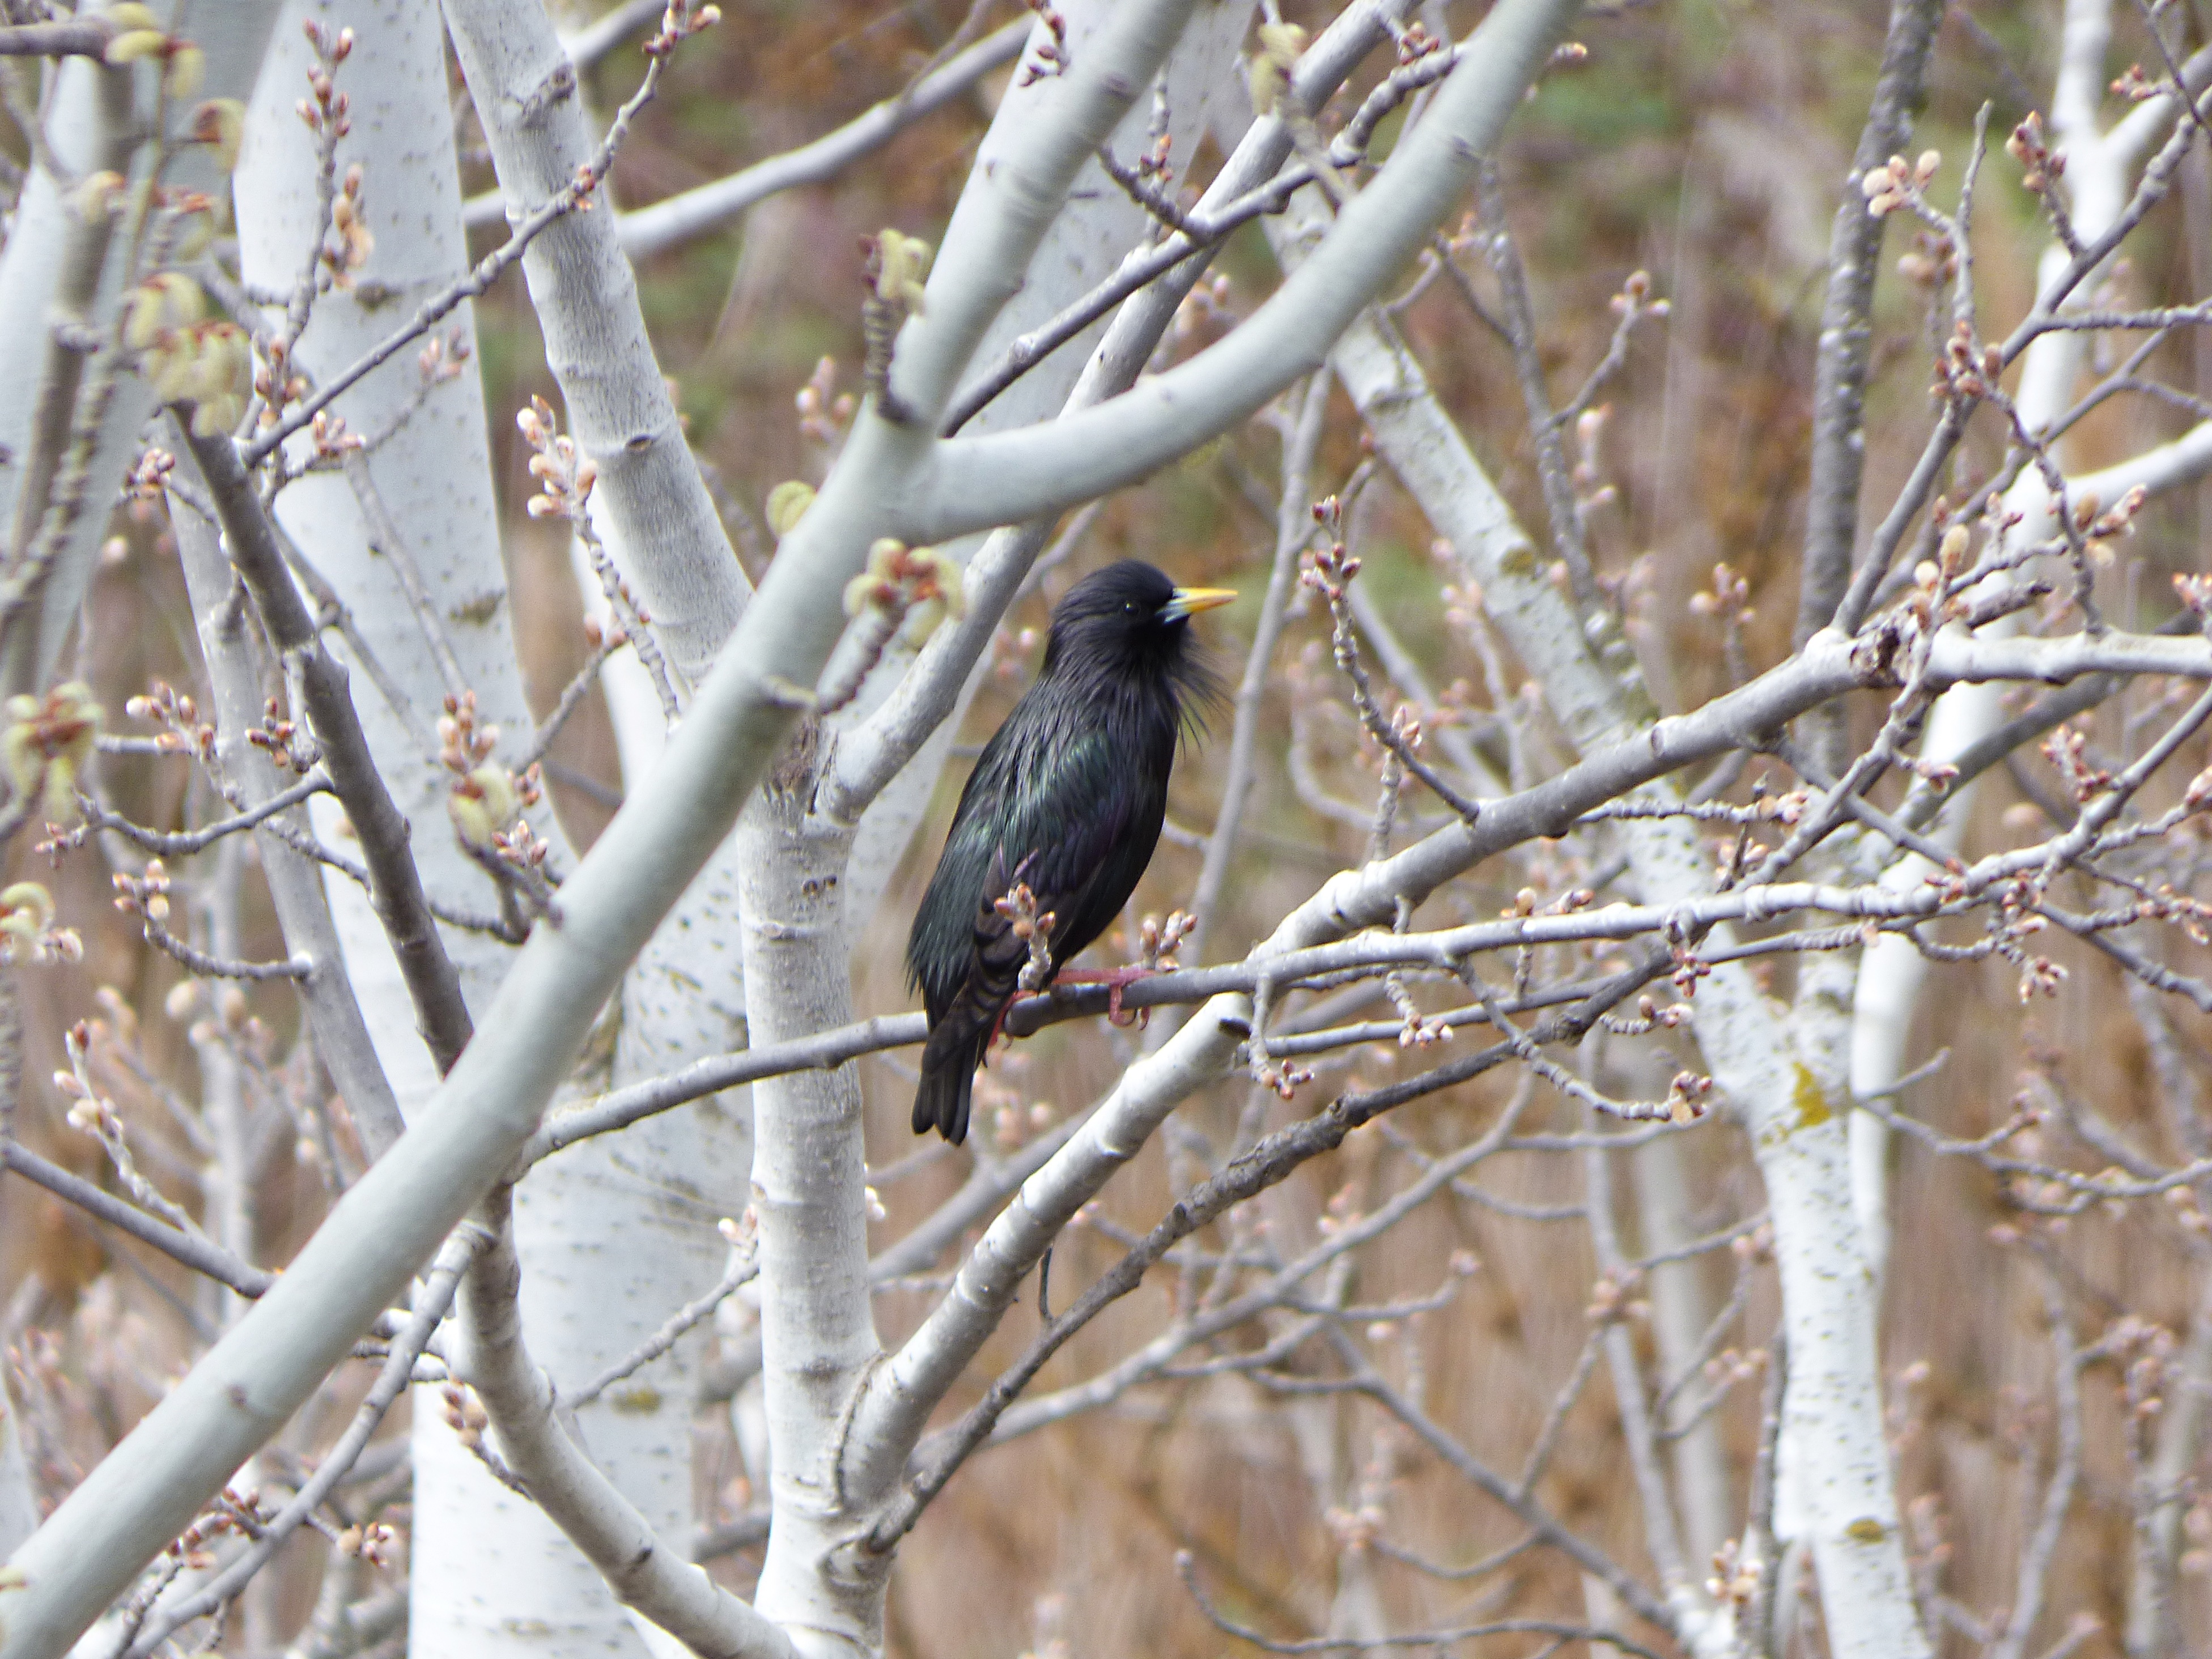
branch, winter, bird, wildlife, spring, fauna, twig, branches, vertebrate, starling, shimmering, black bird, outbreaks, perching bird